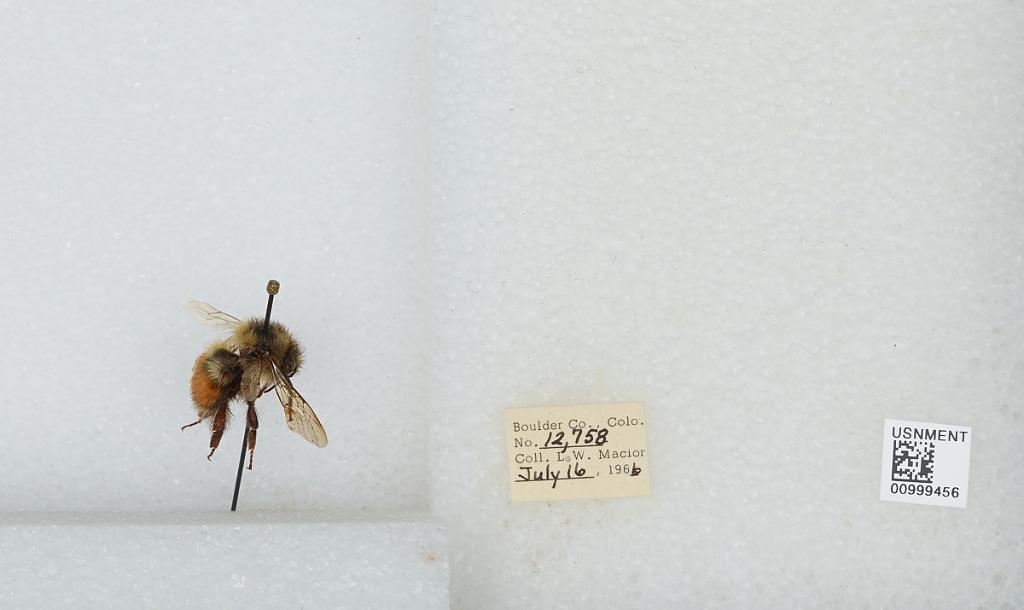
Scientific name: Bombus (Pyrobombus) melanopygus Nylander
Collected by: L. Macior
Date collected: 1966-7-16
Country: United States
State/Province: Colorado
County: Boulder
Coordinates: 40.0275, -105.252